Antoing Castle

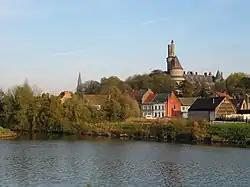
View of Amtoing Castle from the Scheldt River

In the 10th century, the Count of Flanders built a motte-and-bailey castle along the Scheldt River on the current site of Amtoing Castle. Today, this is located in the municipality of Antoing in Hainaut Province of Wallonia, Belgium. In the early 12th century, stone fortifications and a stone keep were added to the castle.